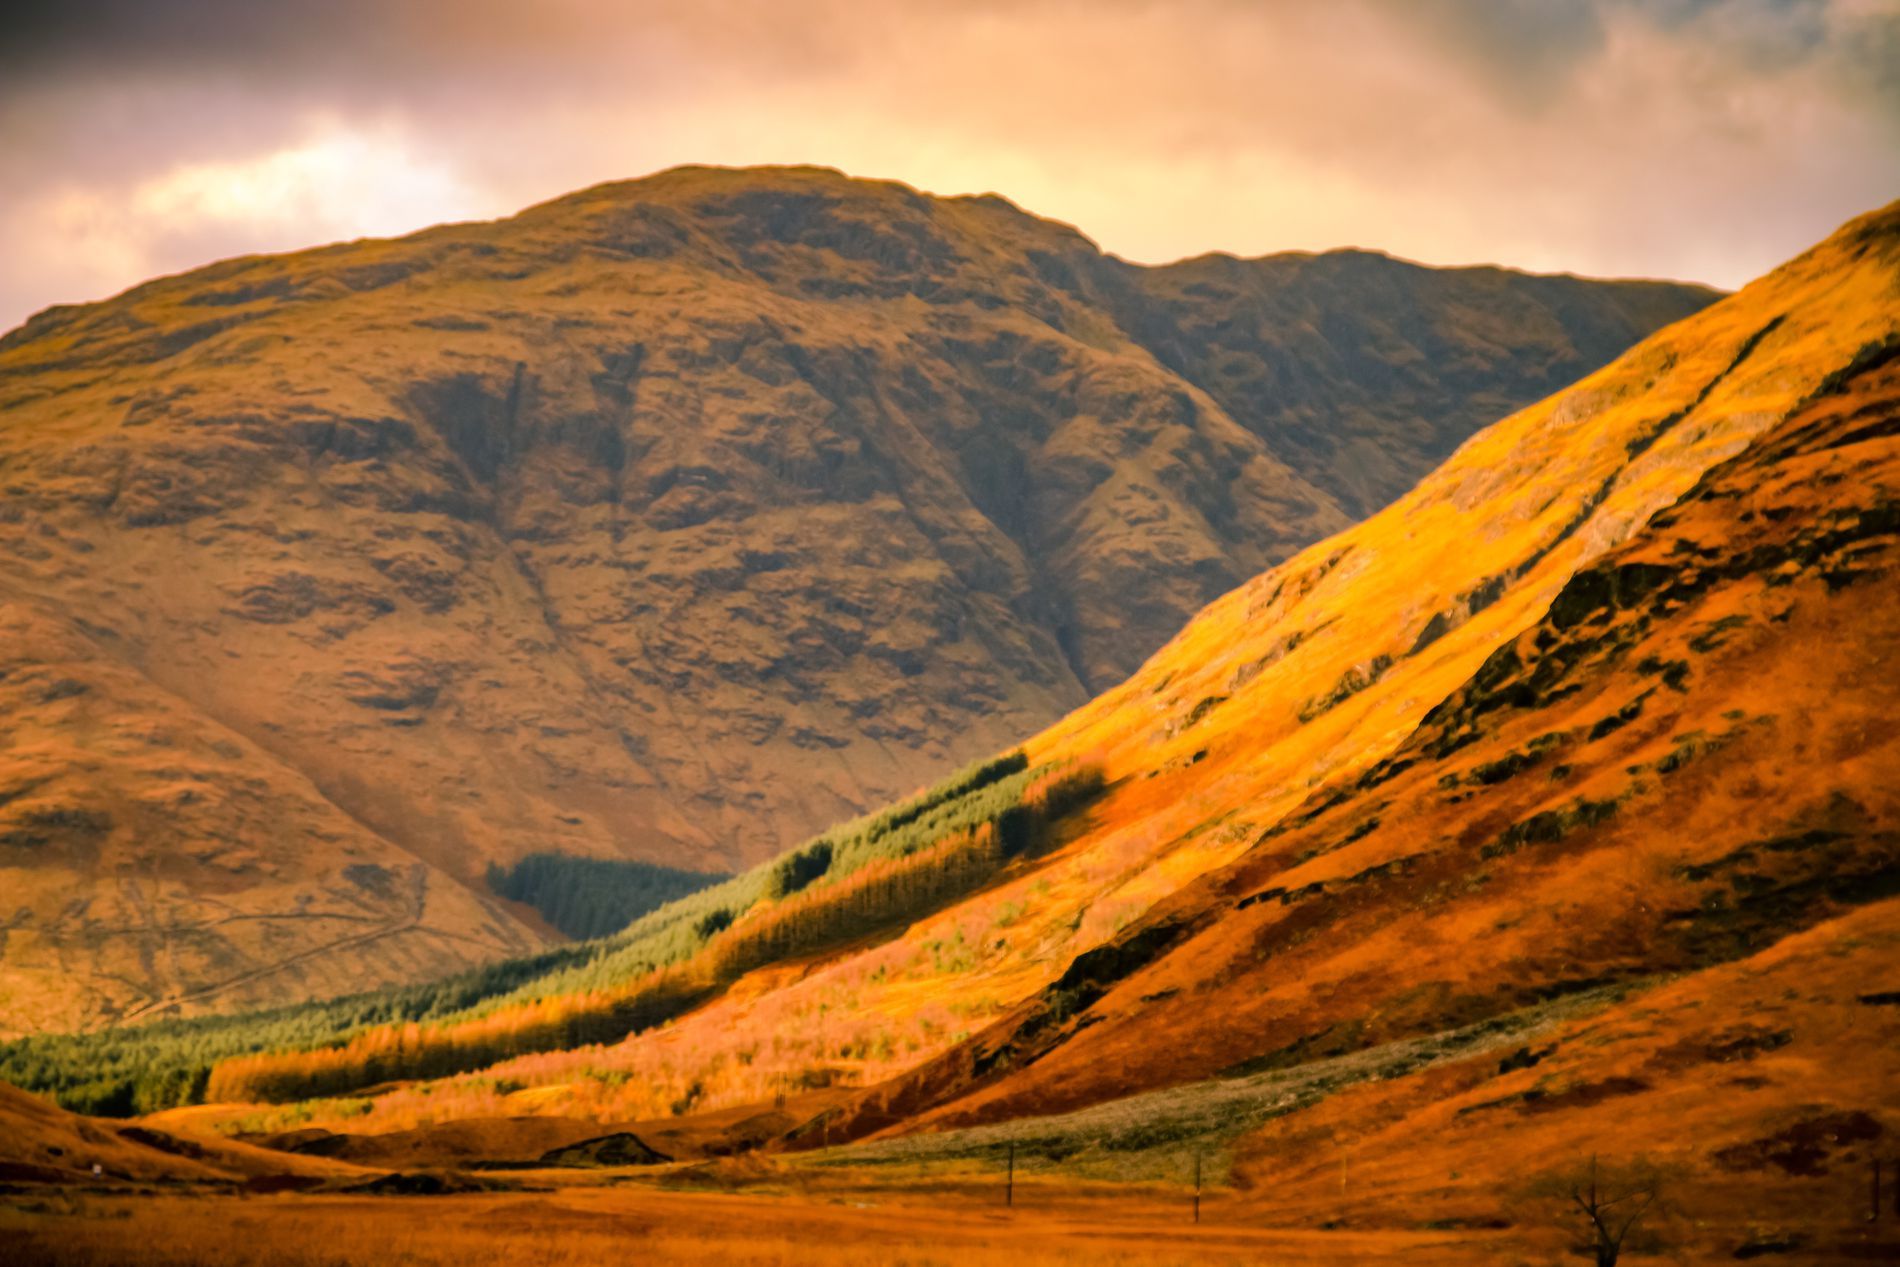
Mountain Valley Terrain.
The image features a cloudy sky with shades of orange colors. In the foreground, a huge mountain is visible. In front of the huge mountain, another partially visible mountain is present, and both are behind a valley of orange dirt with small areas of green vegetation.
An eye-level wide shot with a warm and earthy color palette, featuring a cloudy sky with shades of orange colors.  In front of the huge mountain, another partially visible mountain is present, and both are behind a valley of orange dirt with small areas of green vegetation. The color palette, combined with the elements and objectives provided in the image, gives a sense of calmness and peacefulness, showcasing nature's beauty.
Labels: Nature, Outdoors, Scenery, Plateau, Landscape, Mountain, Countryside, Hill, Mountain Range, Wilderness, Valley, Land, Peak, Desert, Ground, Sky
Camera: Canon Canon EOS 70D
Lens: 18-125mm
Aperture: F6.3
Exposure: 1/160 sec
ISO: 100
Focal length: 77